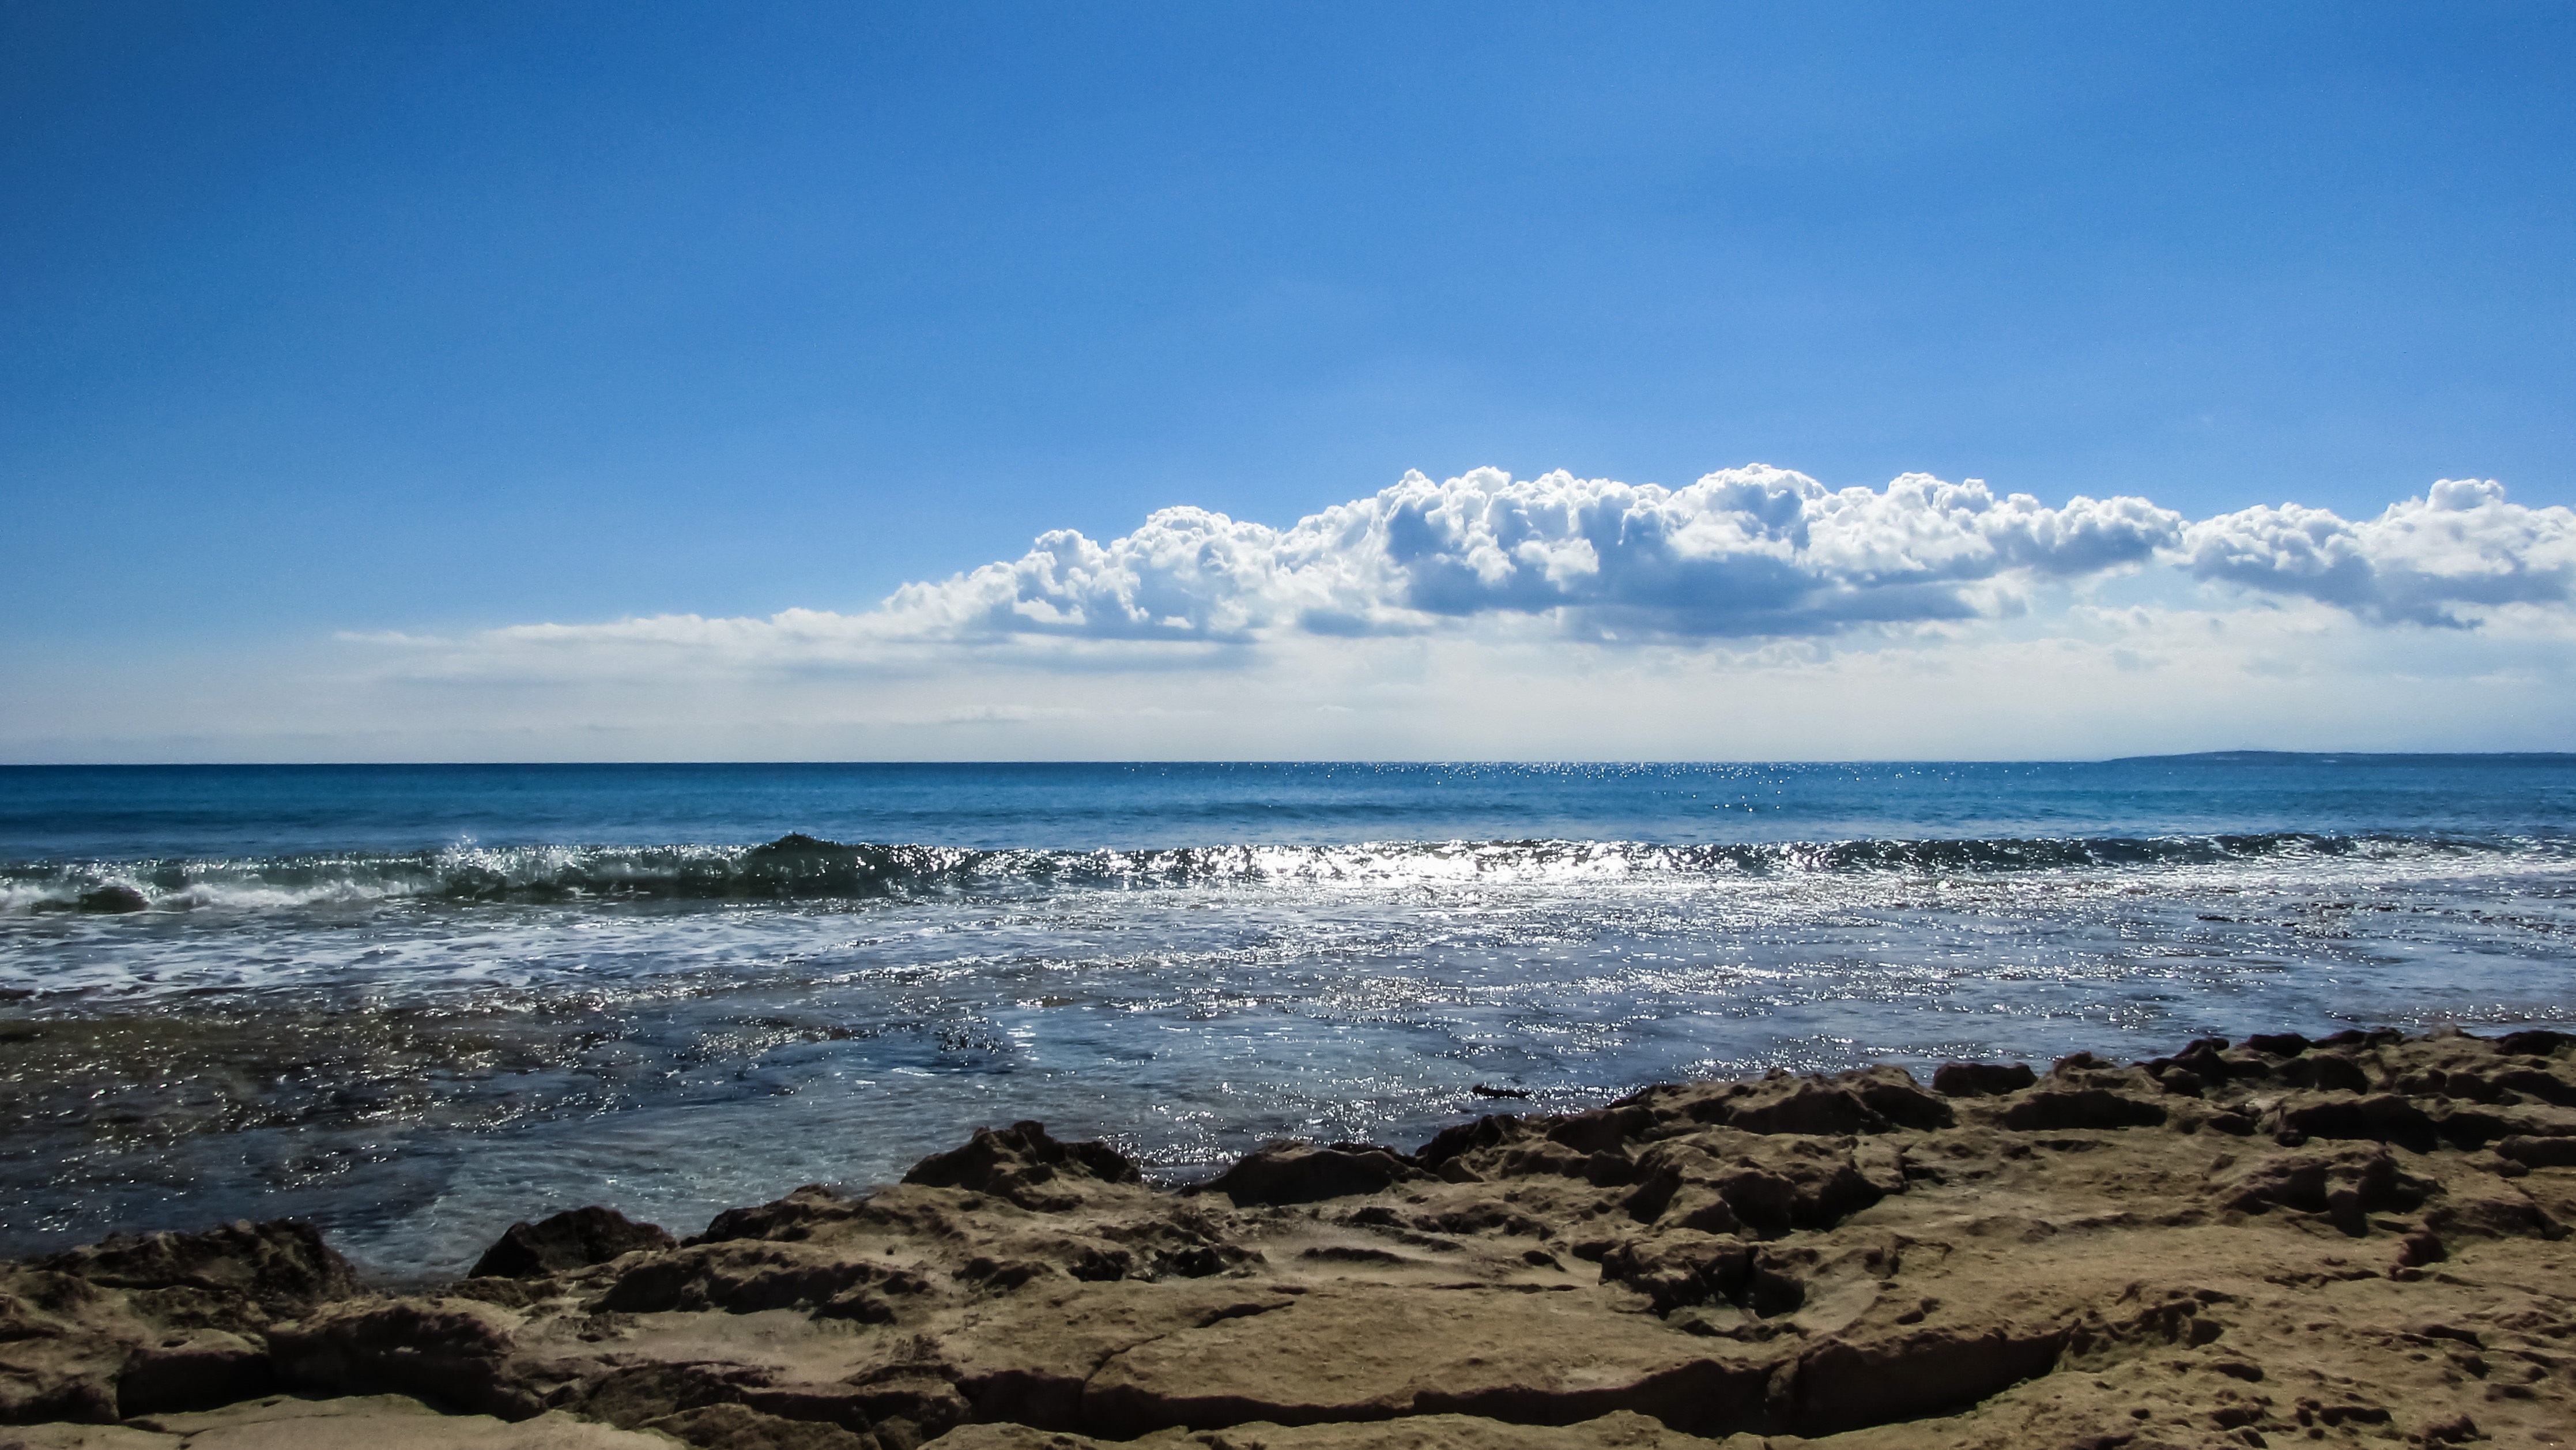
beach, sea, coast, sand, rock, ocean, horizon, cloud, sky, sunlight, shore, wave, vacation, coastline, bay, material, body of water, clouds, rocky coast, cyprus, cape, wind wave